Describe the emotion expressed in this image:  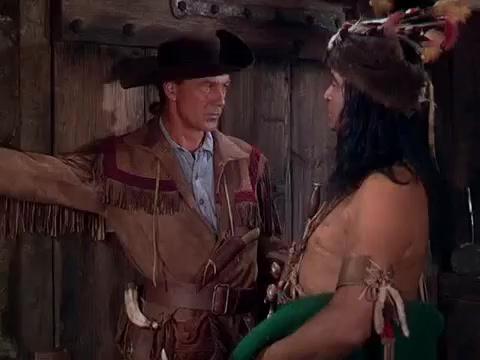
This person displays Suffering, valence and arousal with low intensity.